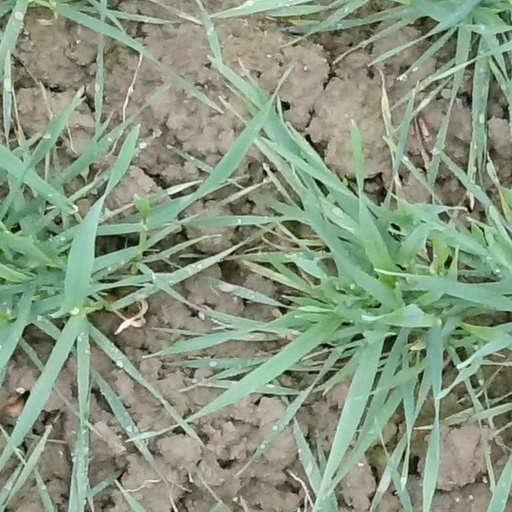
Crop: wheat